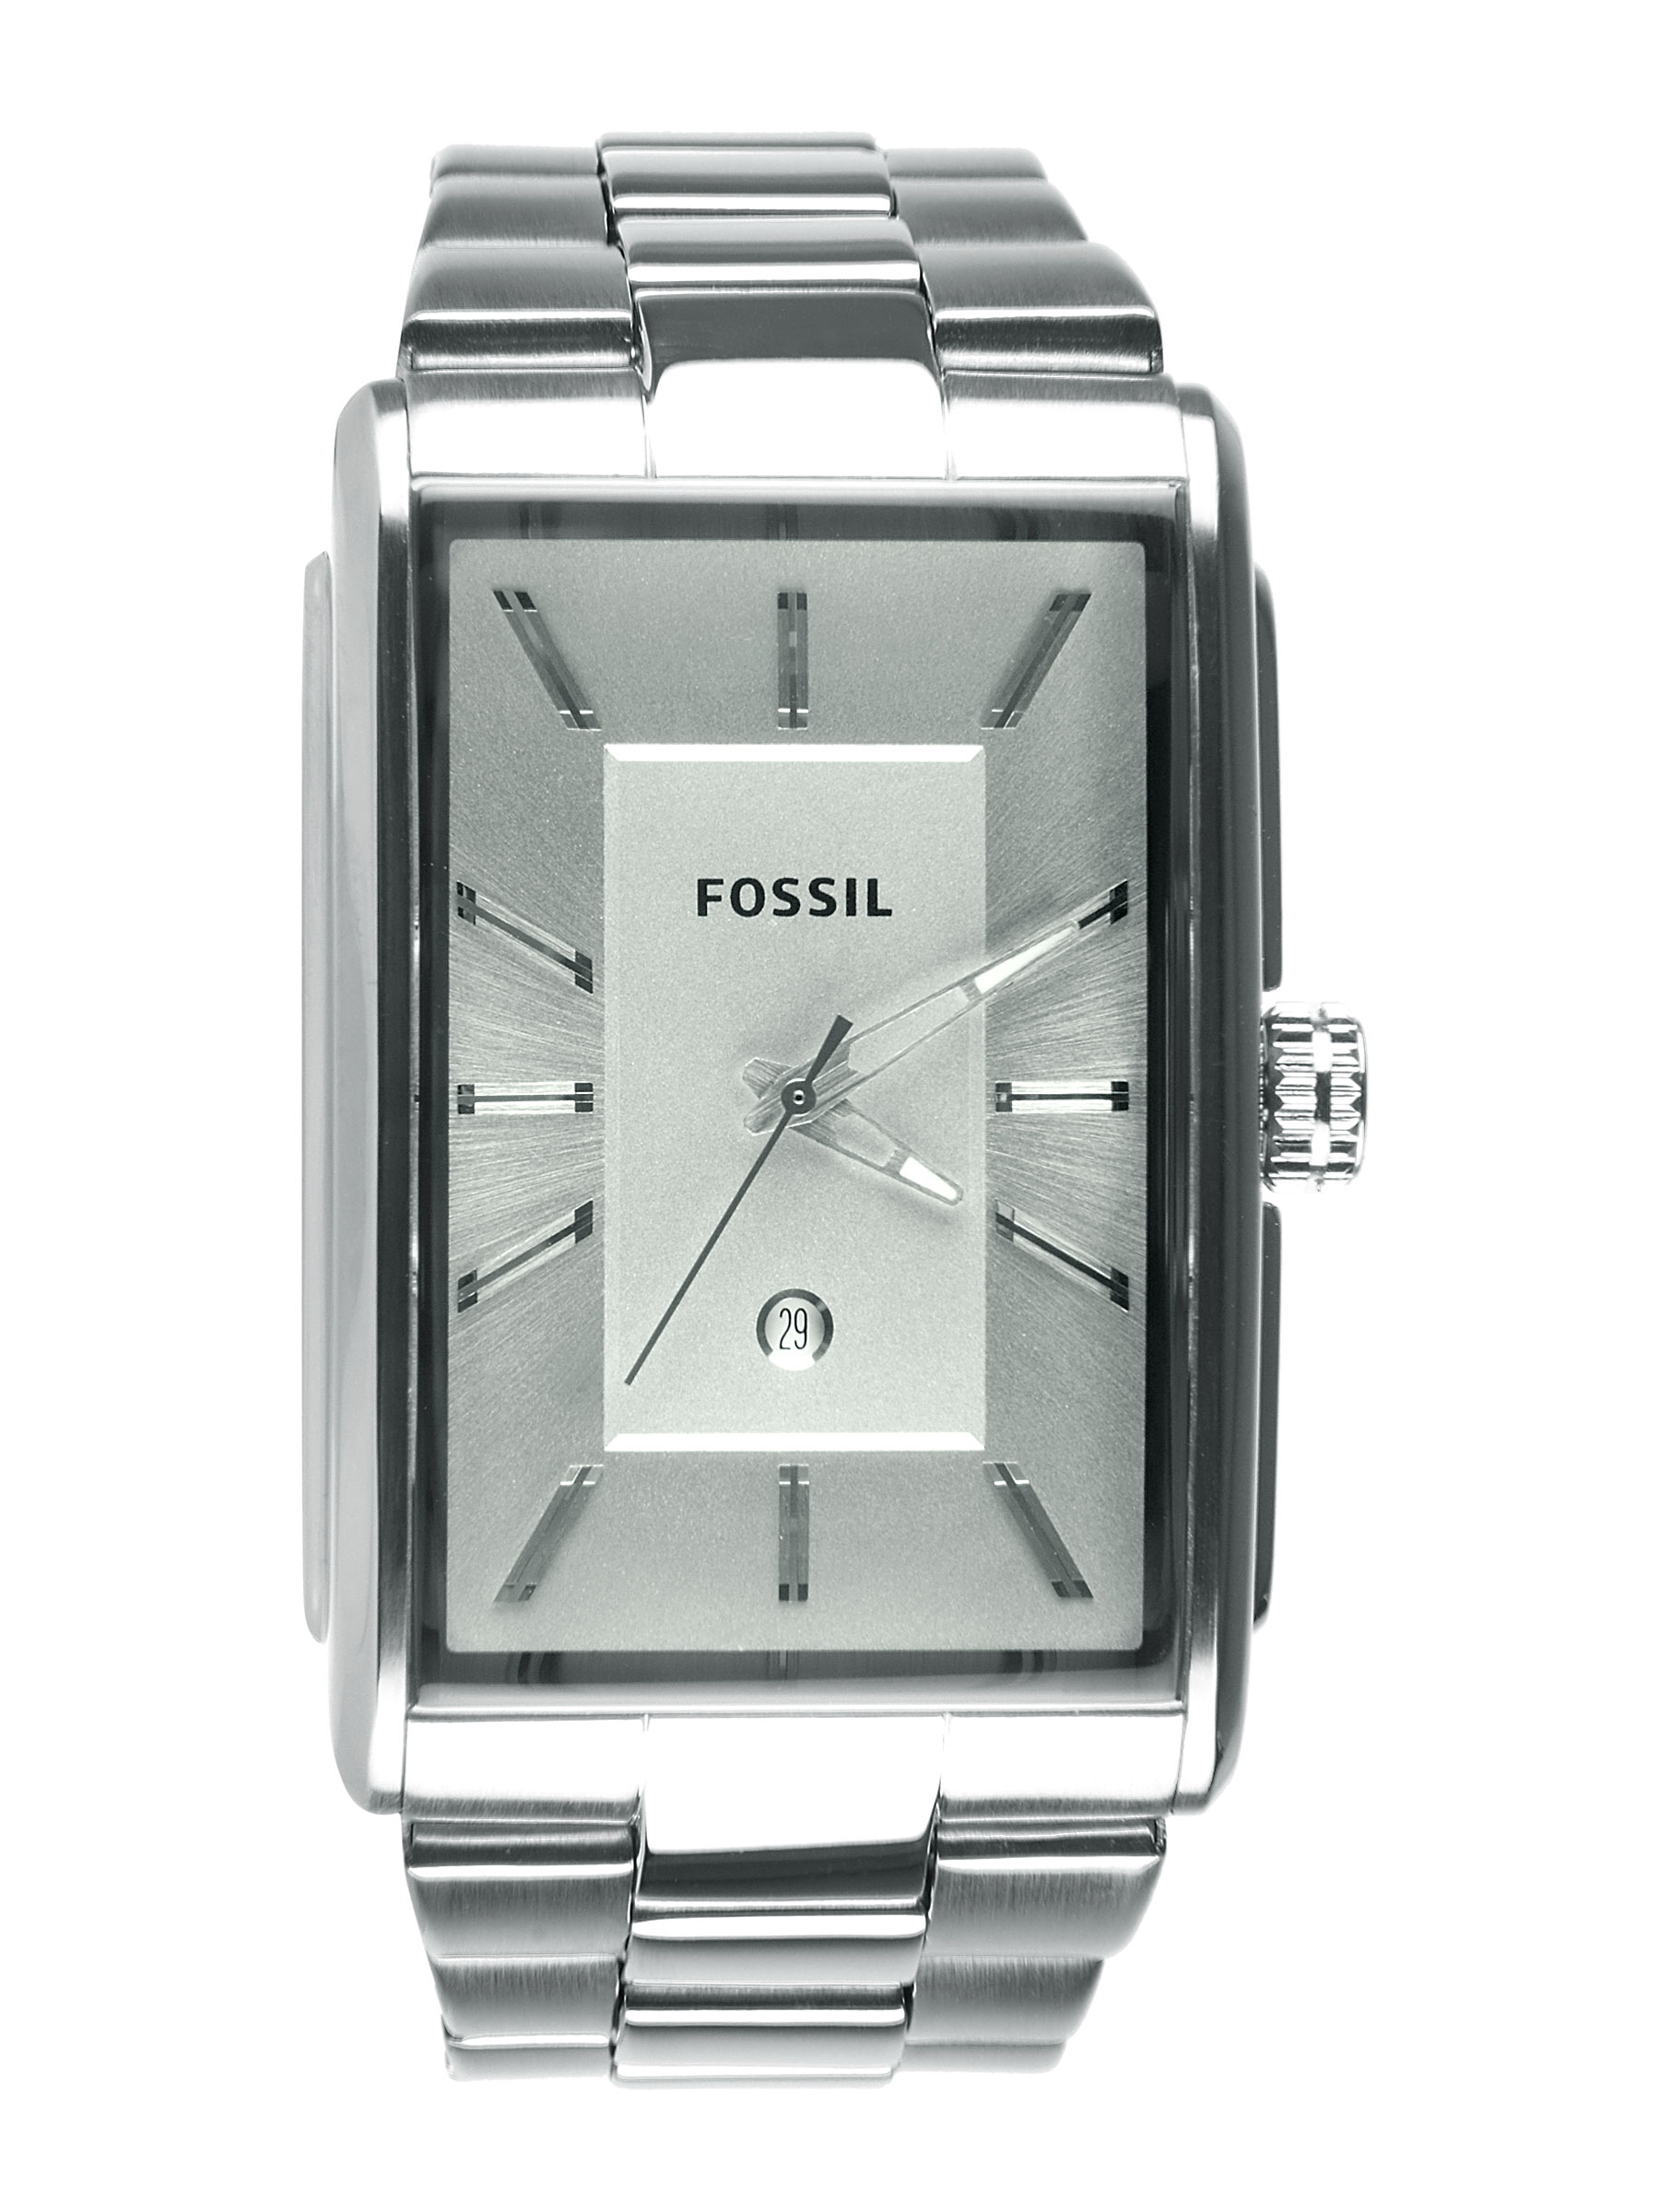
Fossil Men Quartz White Dial Watch FS4677
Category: Accessories / Watches / Watches
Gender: Men
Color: White
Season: Winter 2016
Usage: Casual